Freedom Planet

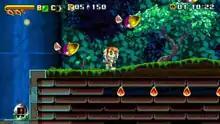
Milla in the "Aqua Tunnel" level. Her health, represented by red leaves, is partially depleted. Leaves that can be collected are visible.

"Freedom Planet" is a 2D platform game. The player directs one of three characters—Lilac, Carol, or Milla—to run and jump through levels and destroy robotic enemies. Levels contain obstacles such as corkscrews, loop-the-loops, hills, ramps, and rock walls. The player fights a miniboss in the middle of each level and a main boss at the end, after which the story is advanced by cutscenes. Because of its aesthetics, level design, and fast-paced gameplay, "Freedom Planet" has been compared to the "Sonic the Hedgehog" games released for the Sega Genesis in the early 1990s.